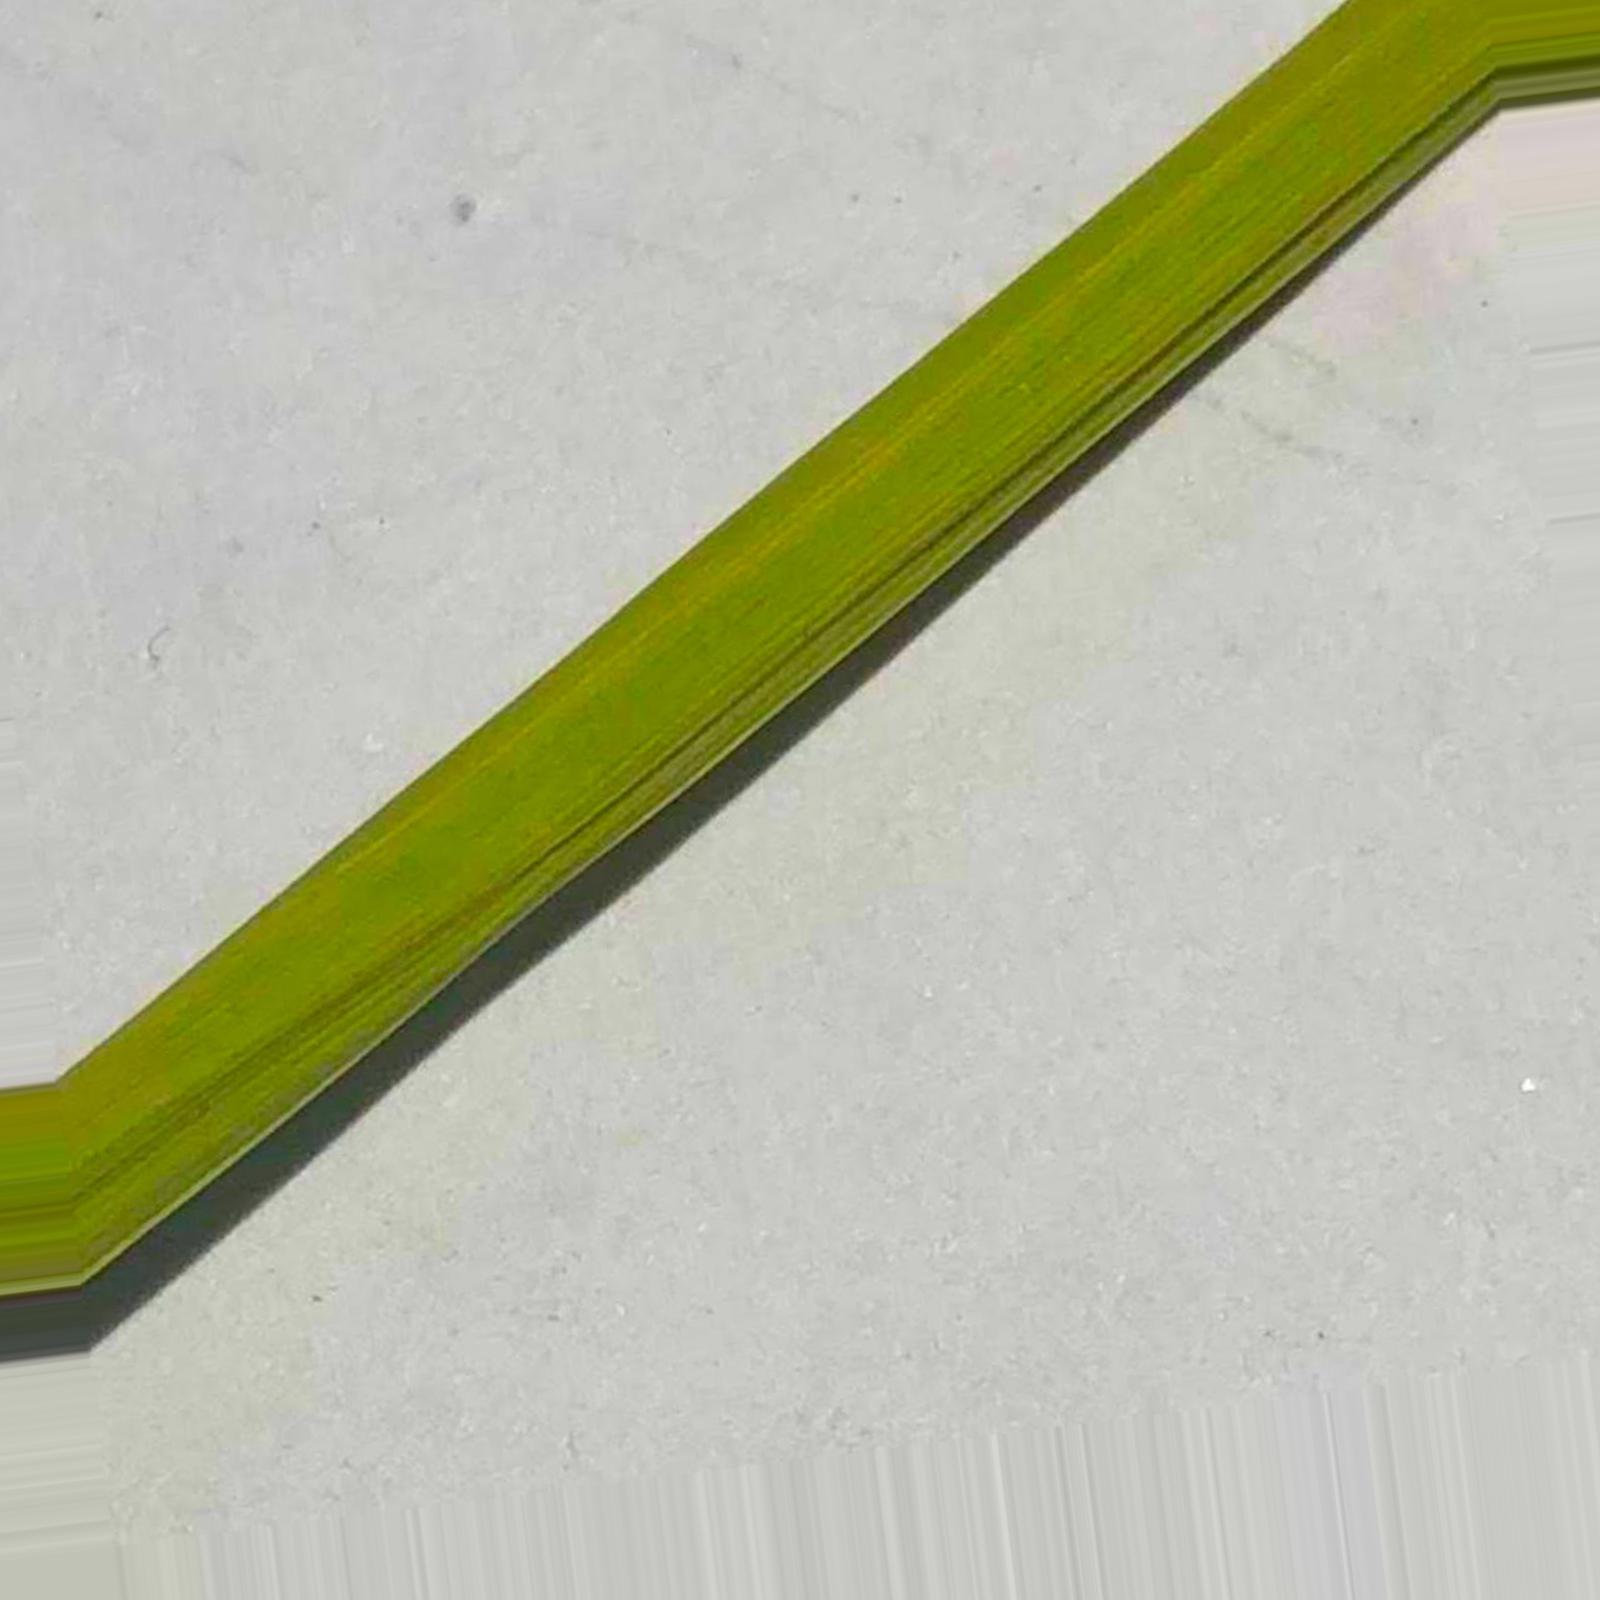
Nhãn: Healthy